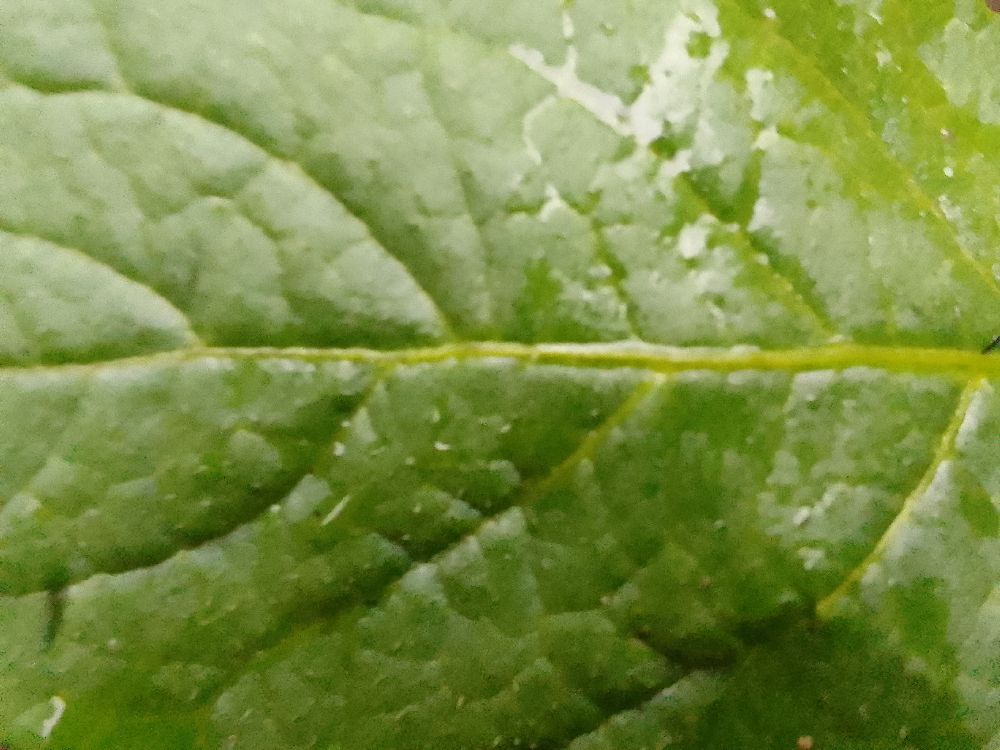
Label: Healthy